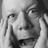
Emotion: surprise